Global trade of secondhand clothing

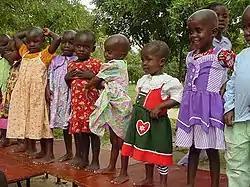
Clothing shipped in bales, modeled by AIDS orphans in Zimbabwe

The global trade in used clothing is primarily sourced from charitable organizations in wealthy countries, like Oxfam, the Salvation Army, and Goodwill. Although some donations are distributed directly to populations in crisis, most are sold, with the proceeds used to support other charitable operations. A small amount of clothing donations, usually no more than 10%, is sold domestically. Clothing that remains unsold locally is often sold to textile recycling companies, which in turn export the materials to countries with established secondhand textile supply chains. Here, they are sorted, appraised, and either recycled, disposed of in landfills, or resold.